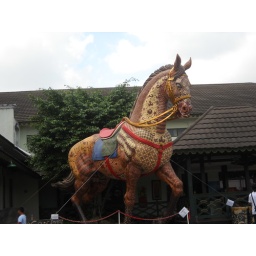
Taken in Jogjakarta, this horse is wearing Batik, it looks so cute n beautiful.